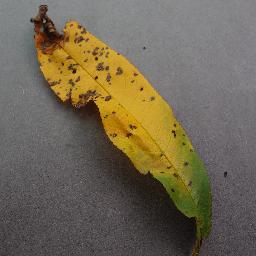
Label: Peach___Bacterial_spot